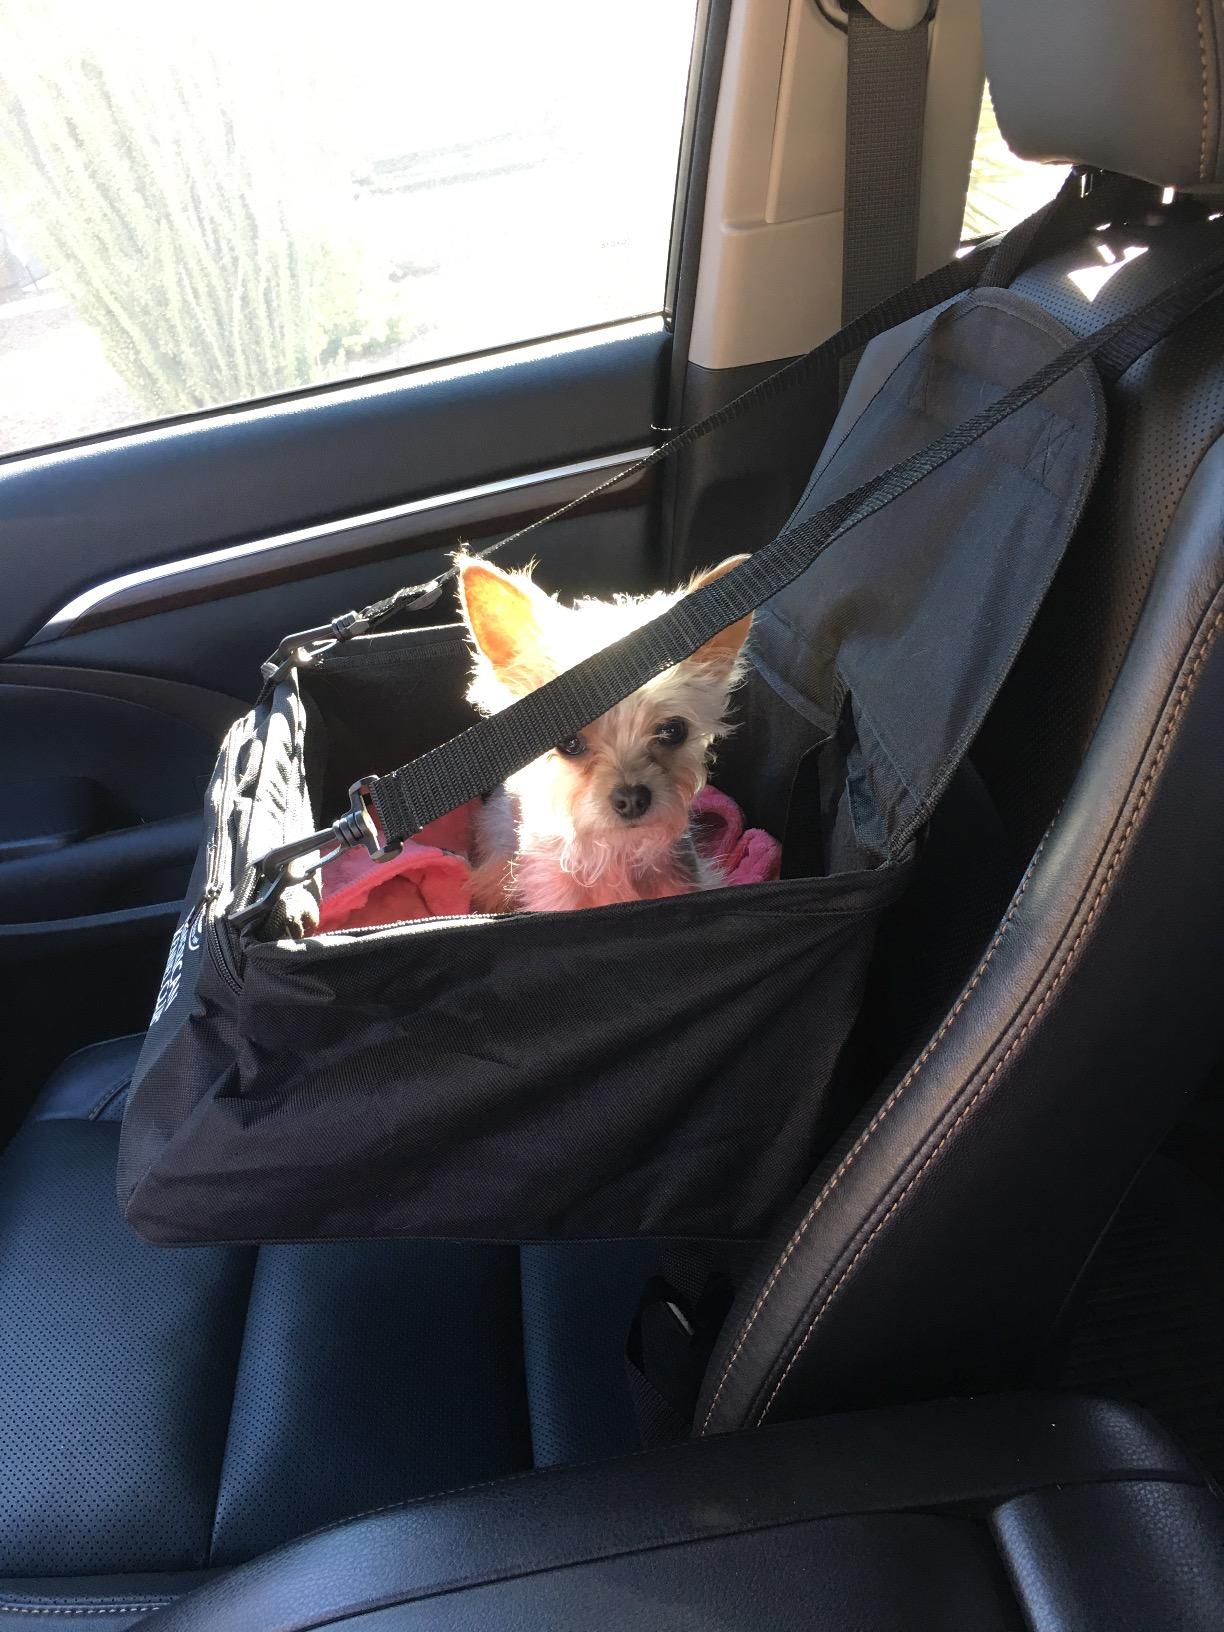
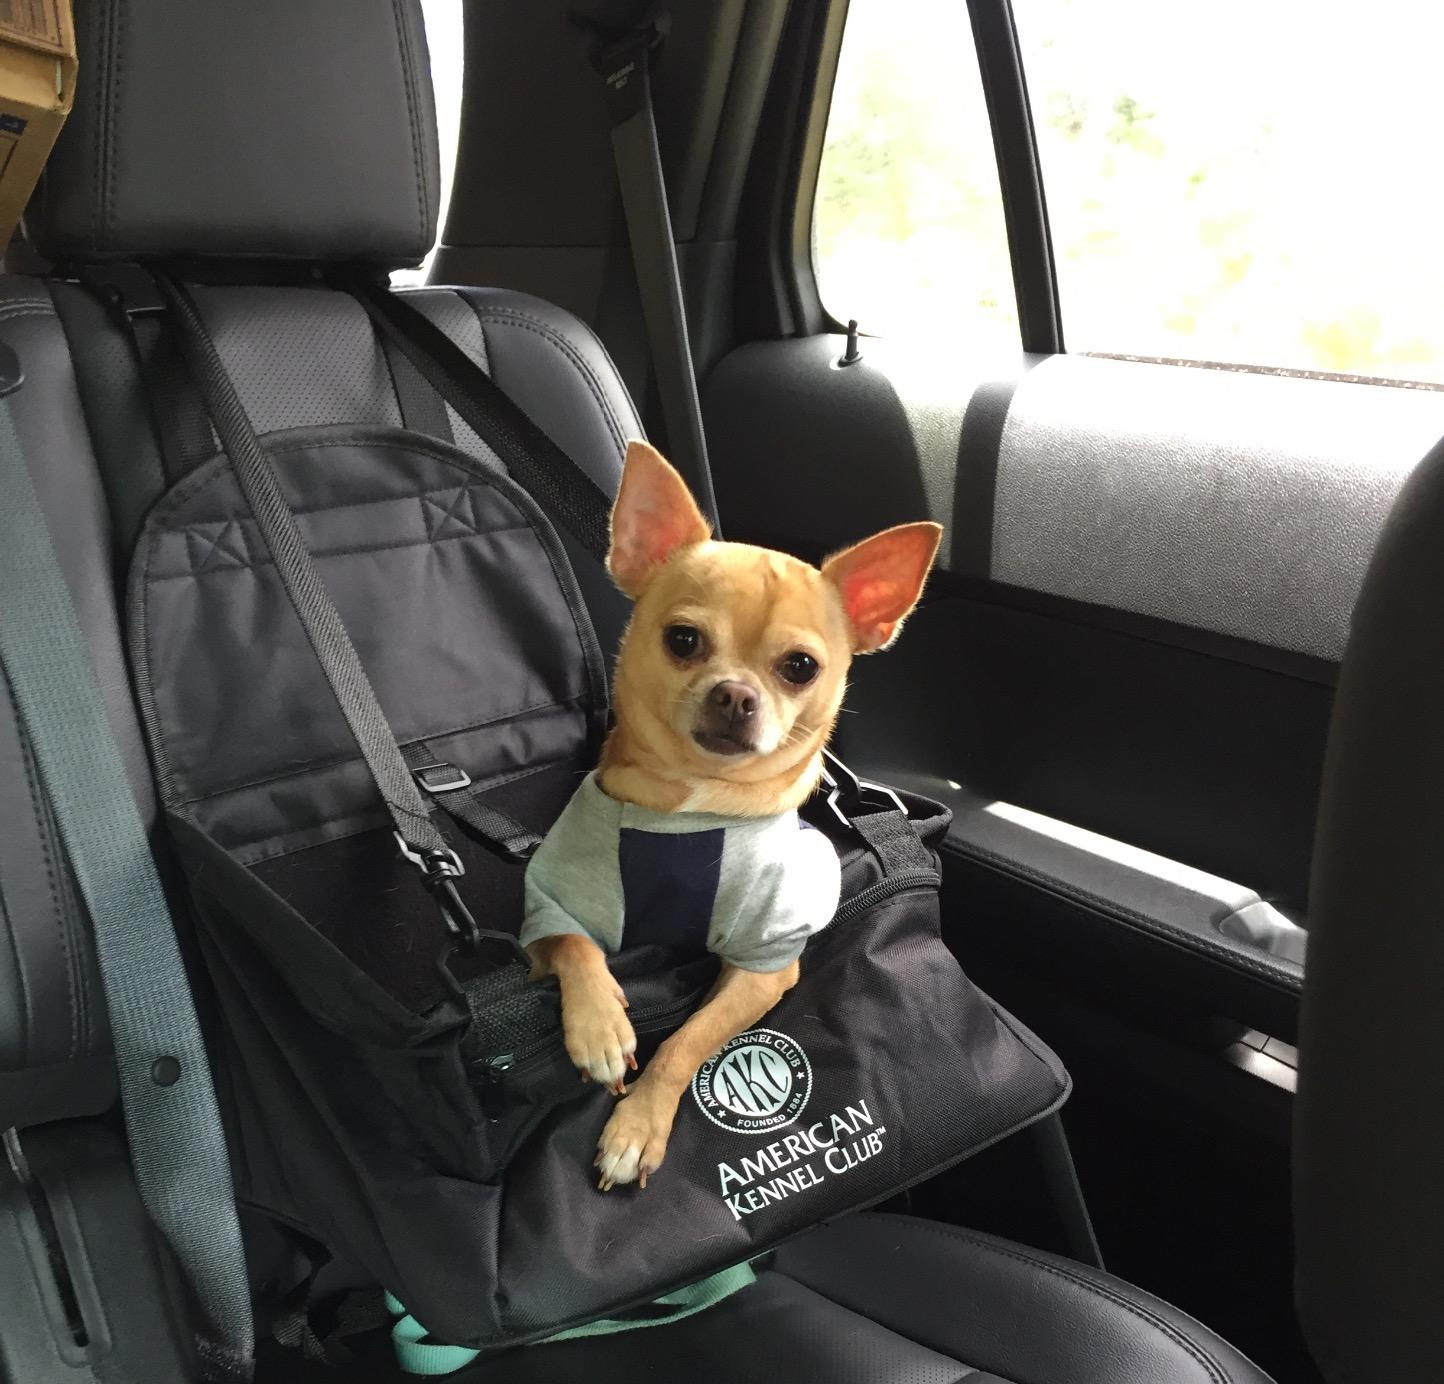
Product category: items_kennel
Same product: yes